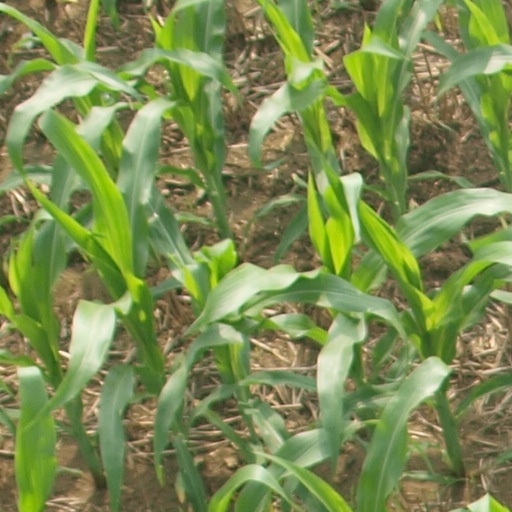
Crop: maize; corn